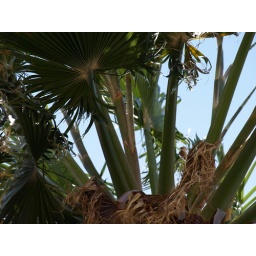
palms in light blue sky